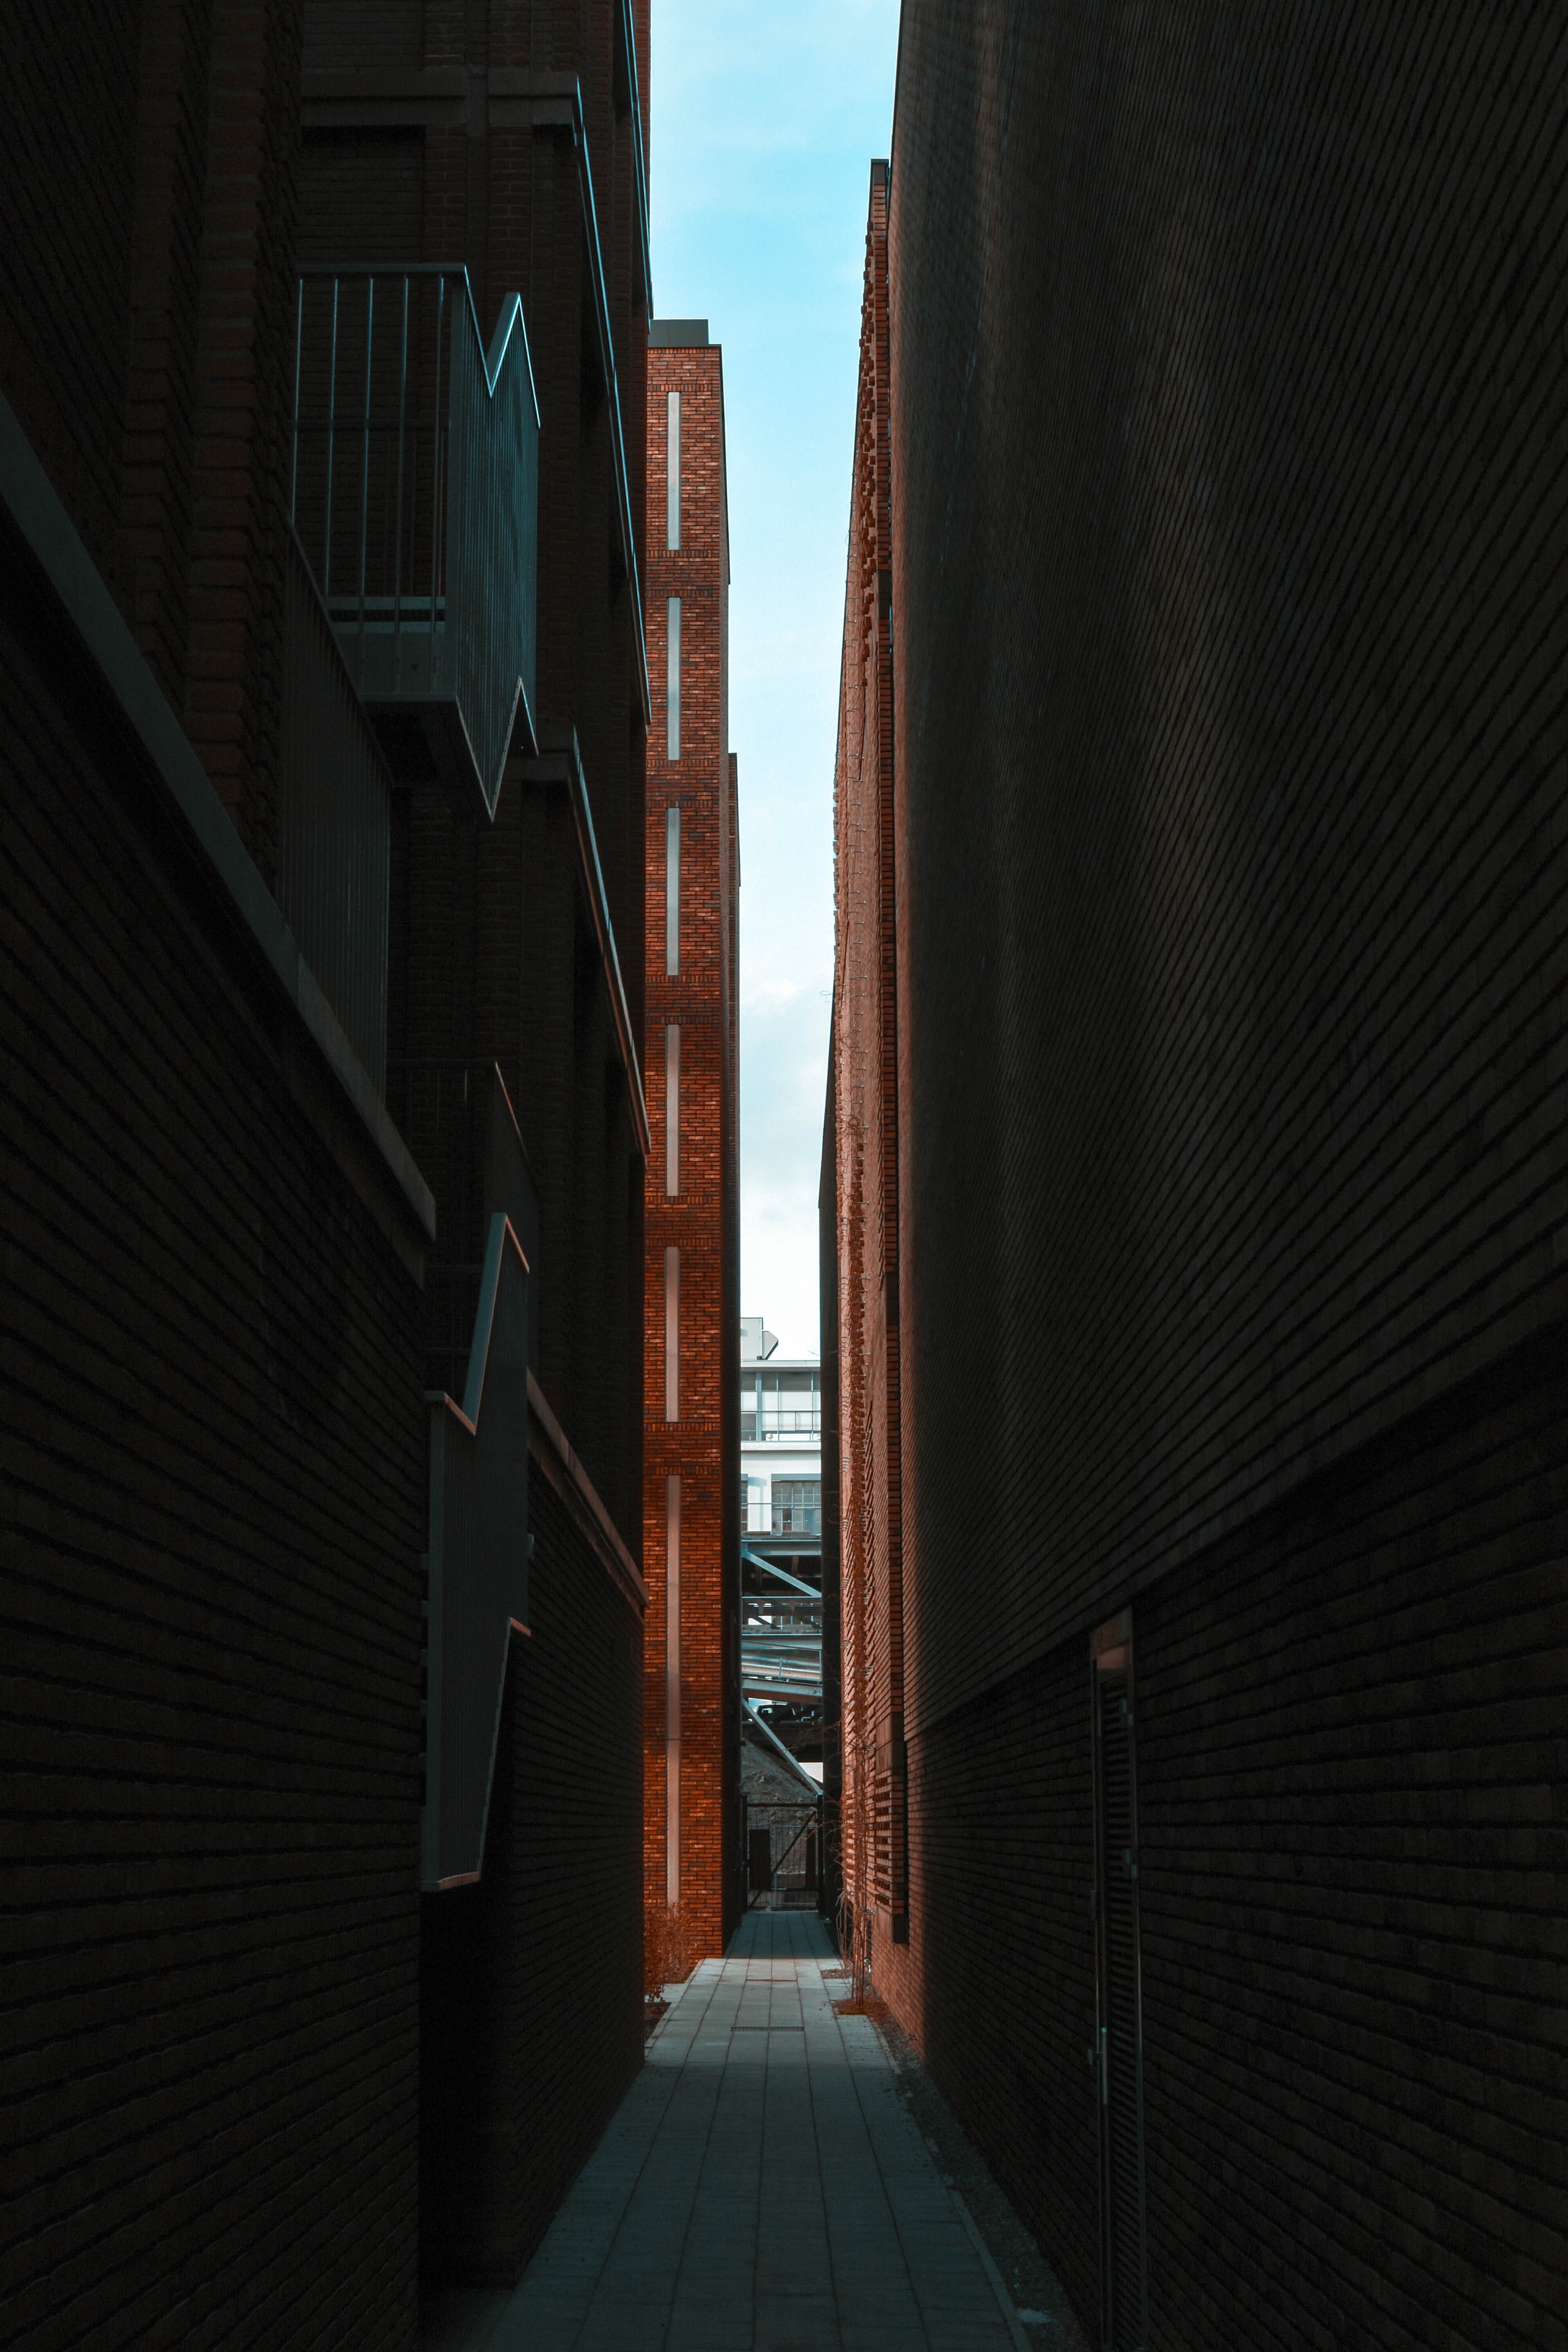
alley, street, road, town, lane, architecture, infrastructure, urban area, snapshot, neighbourhood, line, building, city, sky, road surface, Tints and shades, nonbuilding structure, symmetry, walkway, house, downtown